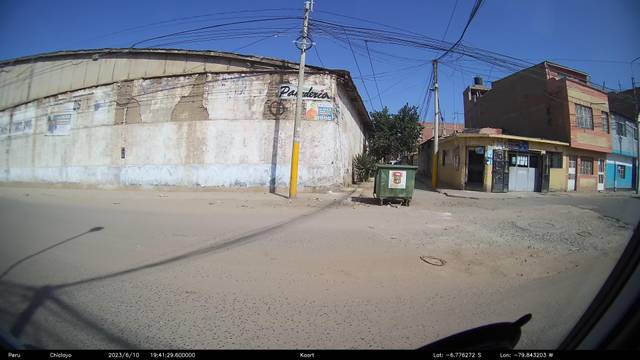
Region: Peru
Coordinates: -6.776, -79.843